Greenlanders

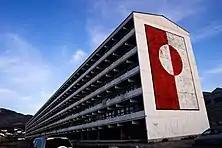
Blok P, once Greenland's largest building and home to about 1% of its population, was demolished on October 19, 2012.

When the union between the crowns of Denmark and Norway dissolved in 1814, the Treaty of Kiel assigned Norway's former colonies, including Greenland, to the Danish monarch. In July 1931, Norway occupied the then-uninhabited eastern Greenland, naming it Erik the Red's Land, on the basis that it was "terra nullius". The dispute between Norway and Denmark was brought before the Permanent Court of International Justice in 1933, which ruled in favor of Denmark.